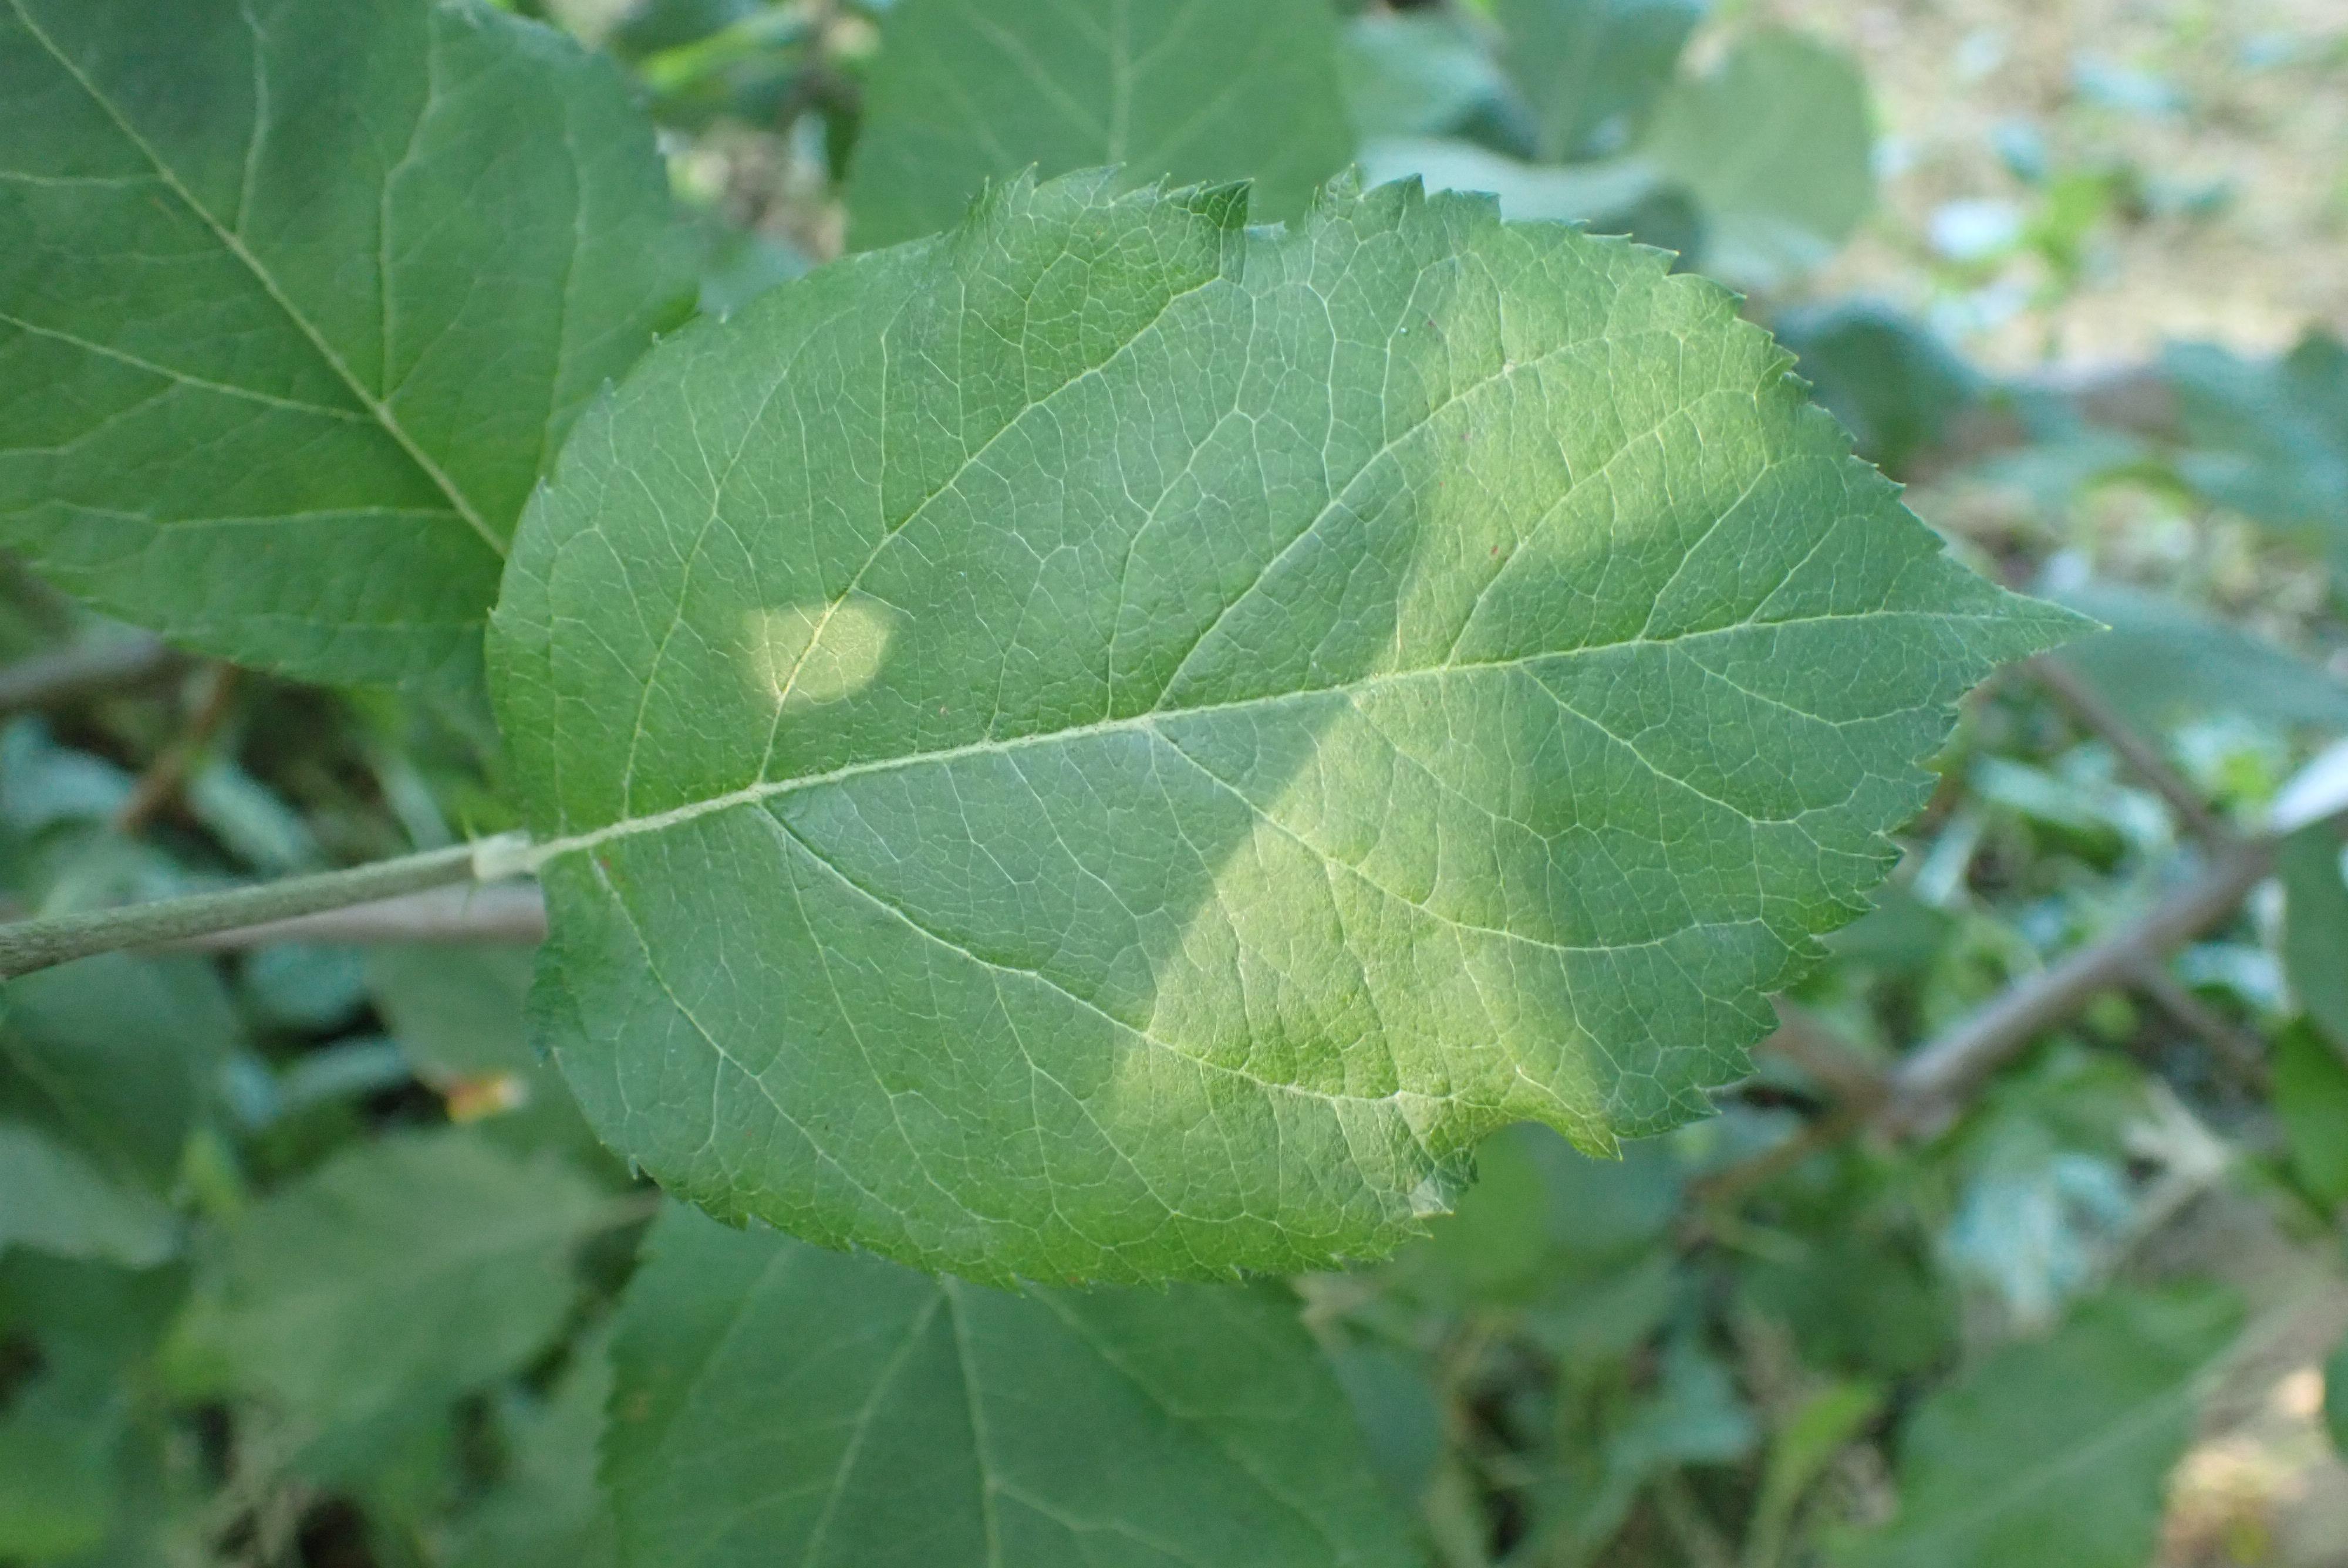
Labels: healthy